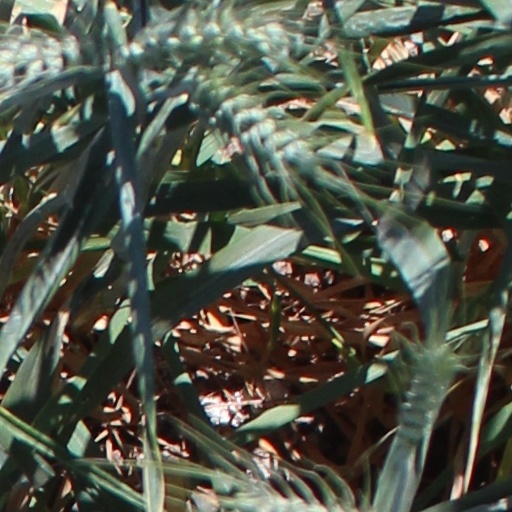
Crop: wheat